Murat Kurnaz

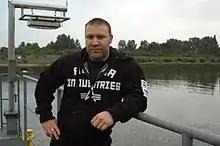
Kurnaz in 2011

Murat Kurnaz (born 19 March 1982) is a Turkish citizen and legal resident of Germany who was held in extrajudicial detention by the United States at its military base in Kandahar, Afghanistan and in the Guantanamo Bay detention camp at Guantanamo Bay Naval Base, Cuba beginning in December 2001. He was tortured in both places. By early 2002, intelligence officials of the United States and Germany had concluded that accusations against Kurnaz were groundless.